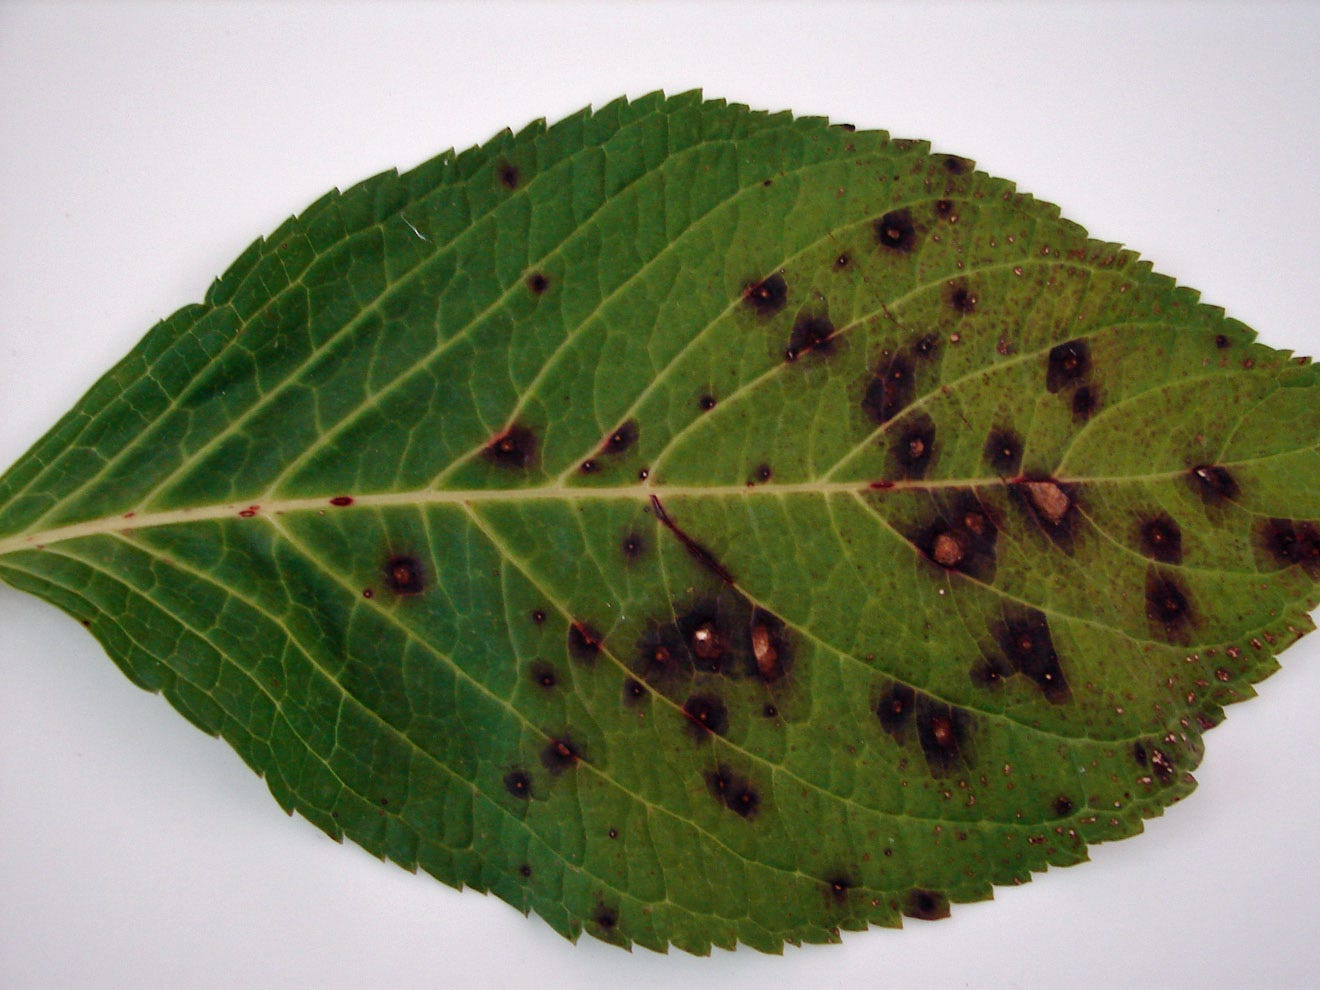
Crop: cherry
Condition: spot